Fame Kills: Starring Kanye West and Lady Gaga

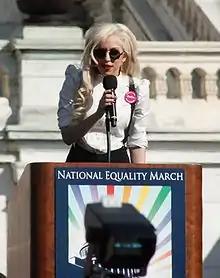
Gaga only agreed to tour with West under the condition that everything "remain gay".

In June 2009, Kanye West announced on "The View" he would be touring with Lady Gaga, but she would not perform as an opening act. "She's talented and so incredible that she's not an opening act", he said. "We're doing it together, with no opening act." In August, Gaga expressed her belief that the tour would be "one of the most groundbreaking moments in touring history." Before the singer agreed to collaborate with West, she demanded that the tour would remain accessible to her gay fans. "I'm gay", she recalled telling West in an interview with "Out" magazine, "my music is gay. My show is gay. And I love that it's gay. And I love my gay fans and they're all going to be coming to our show. And it's going to "remain" gay."